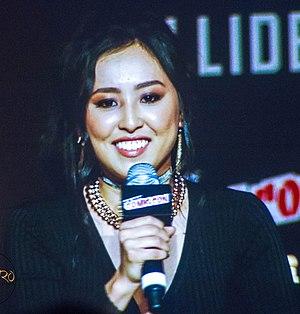
Lyrica Okano, née le 9 novembre 1994 à New York, est une actrice américaine.